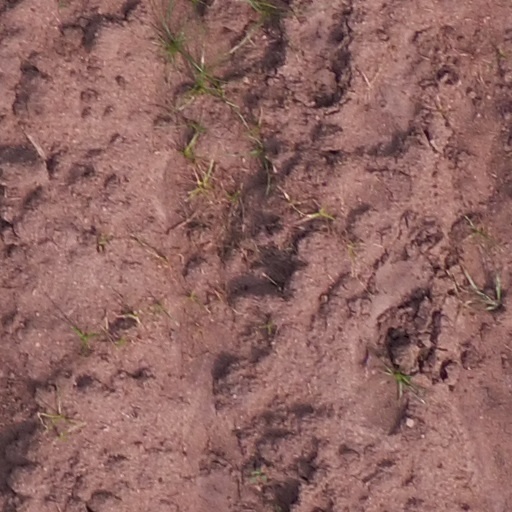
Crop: maize; corn